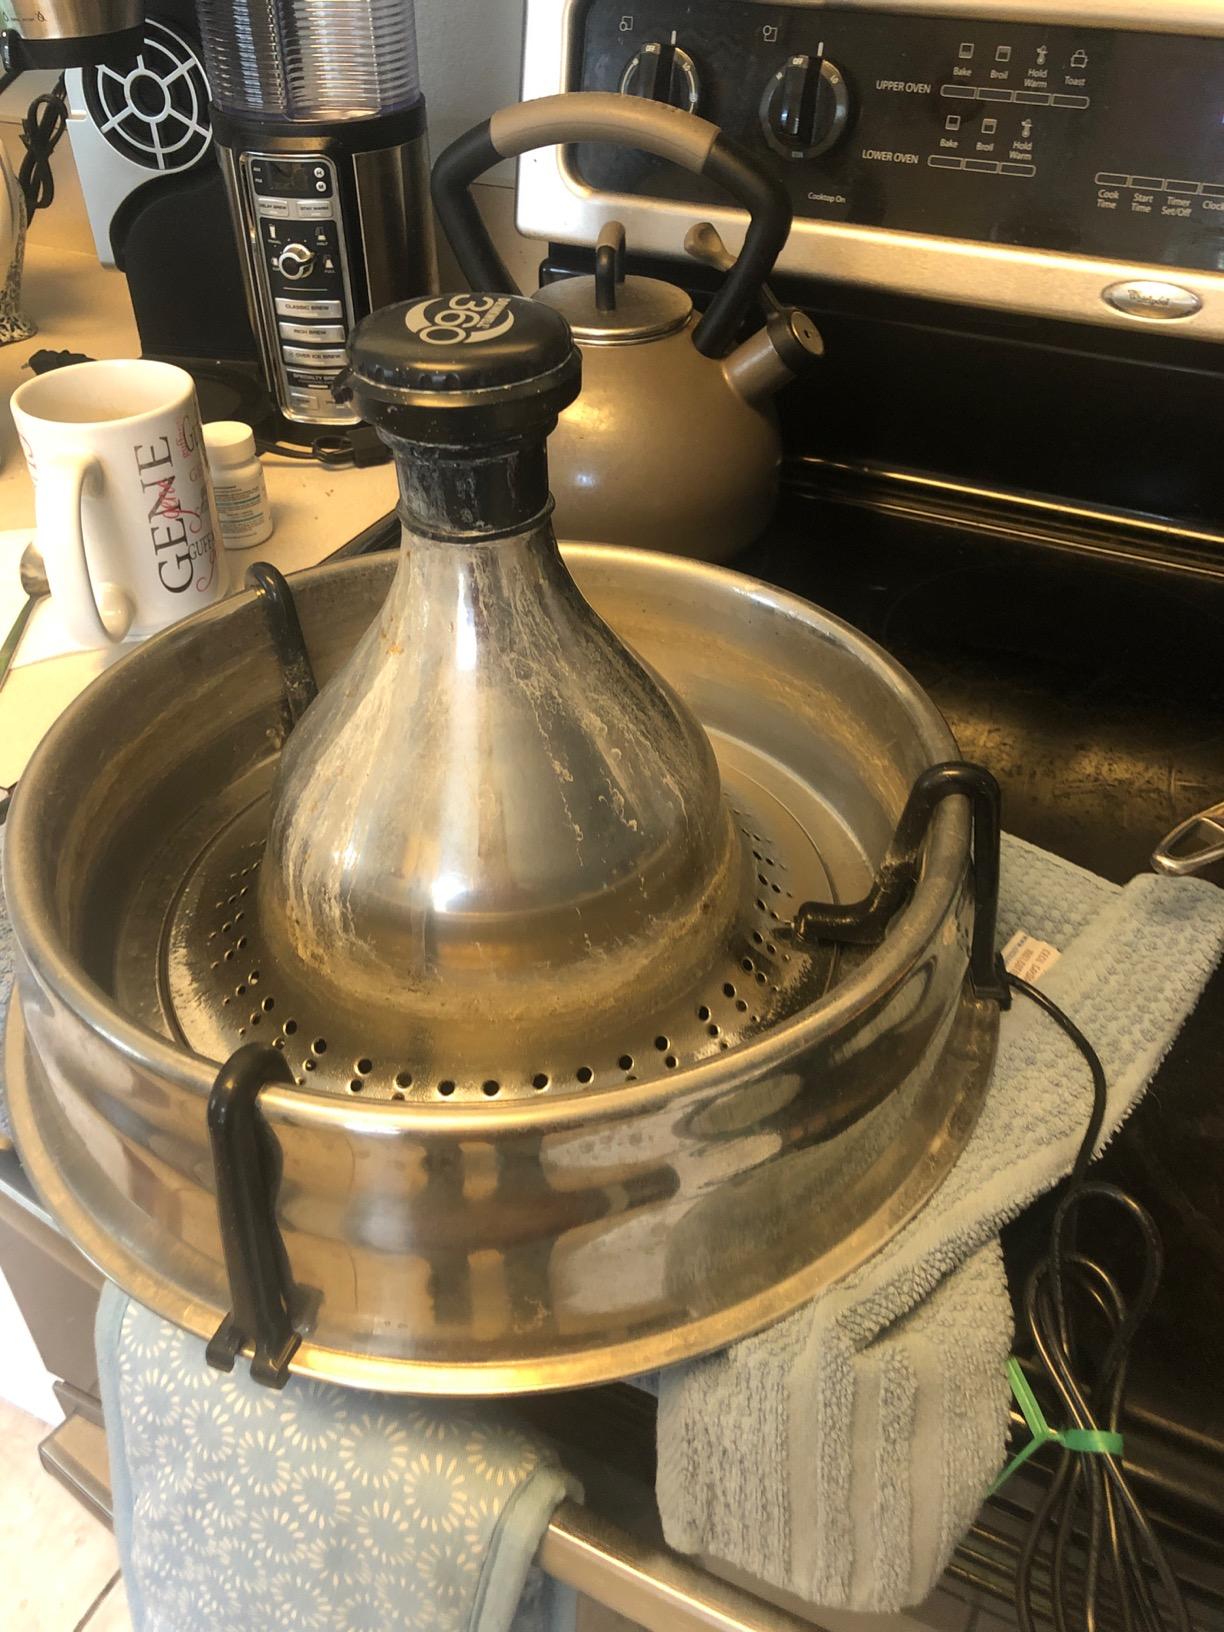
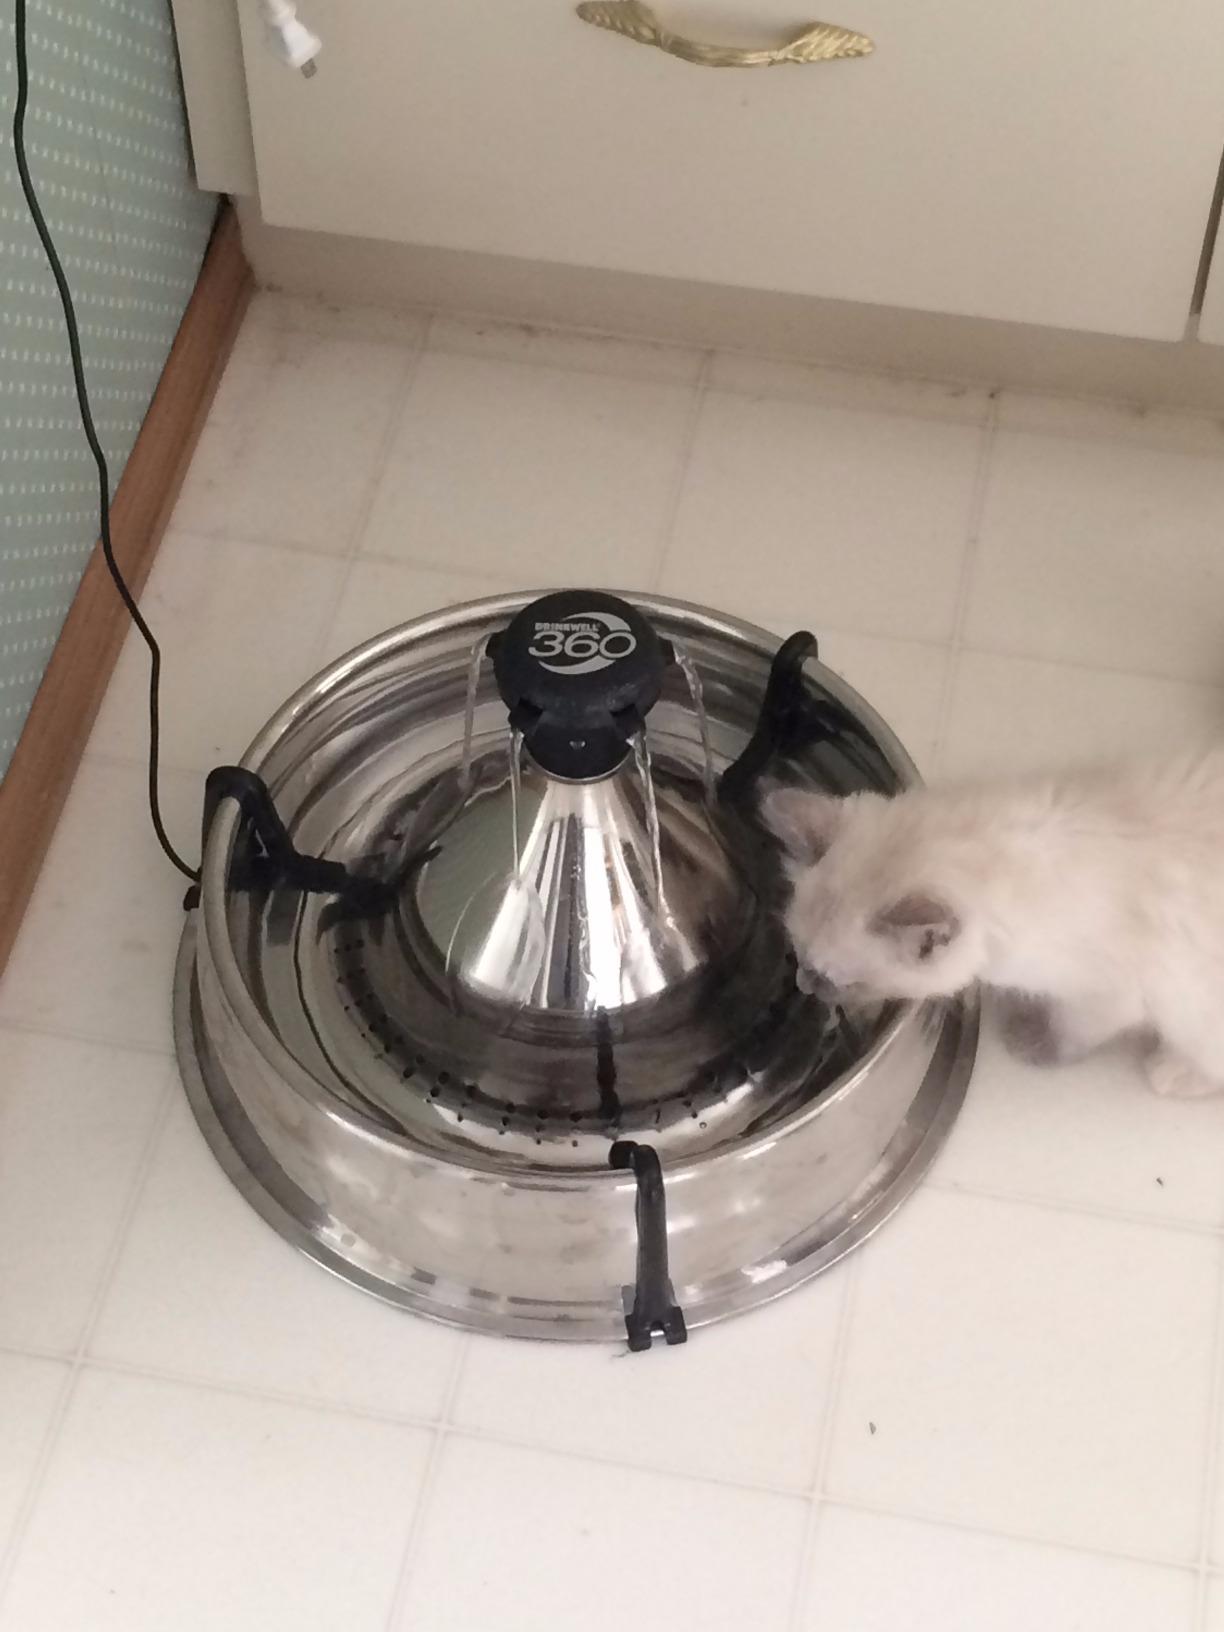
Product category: items_bowl
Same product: yes